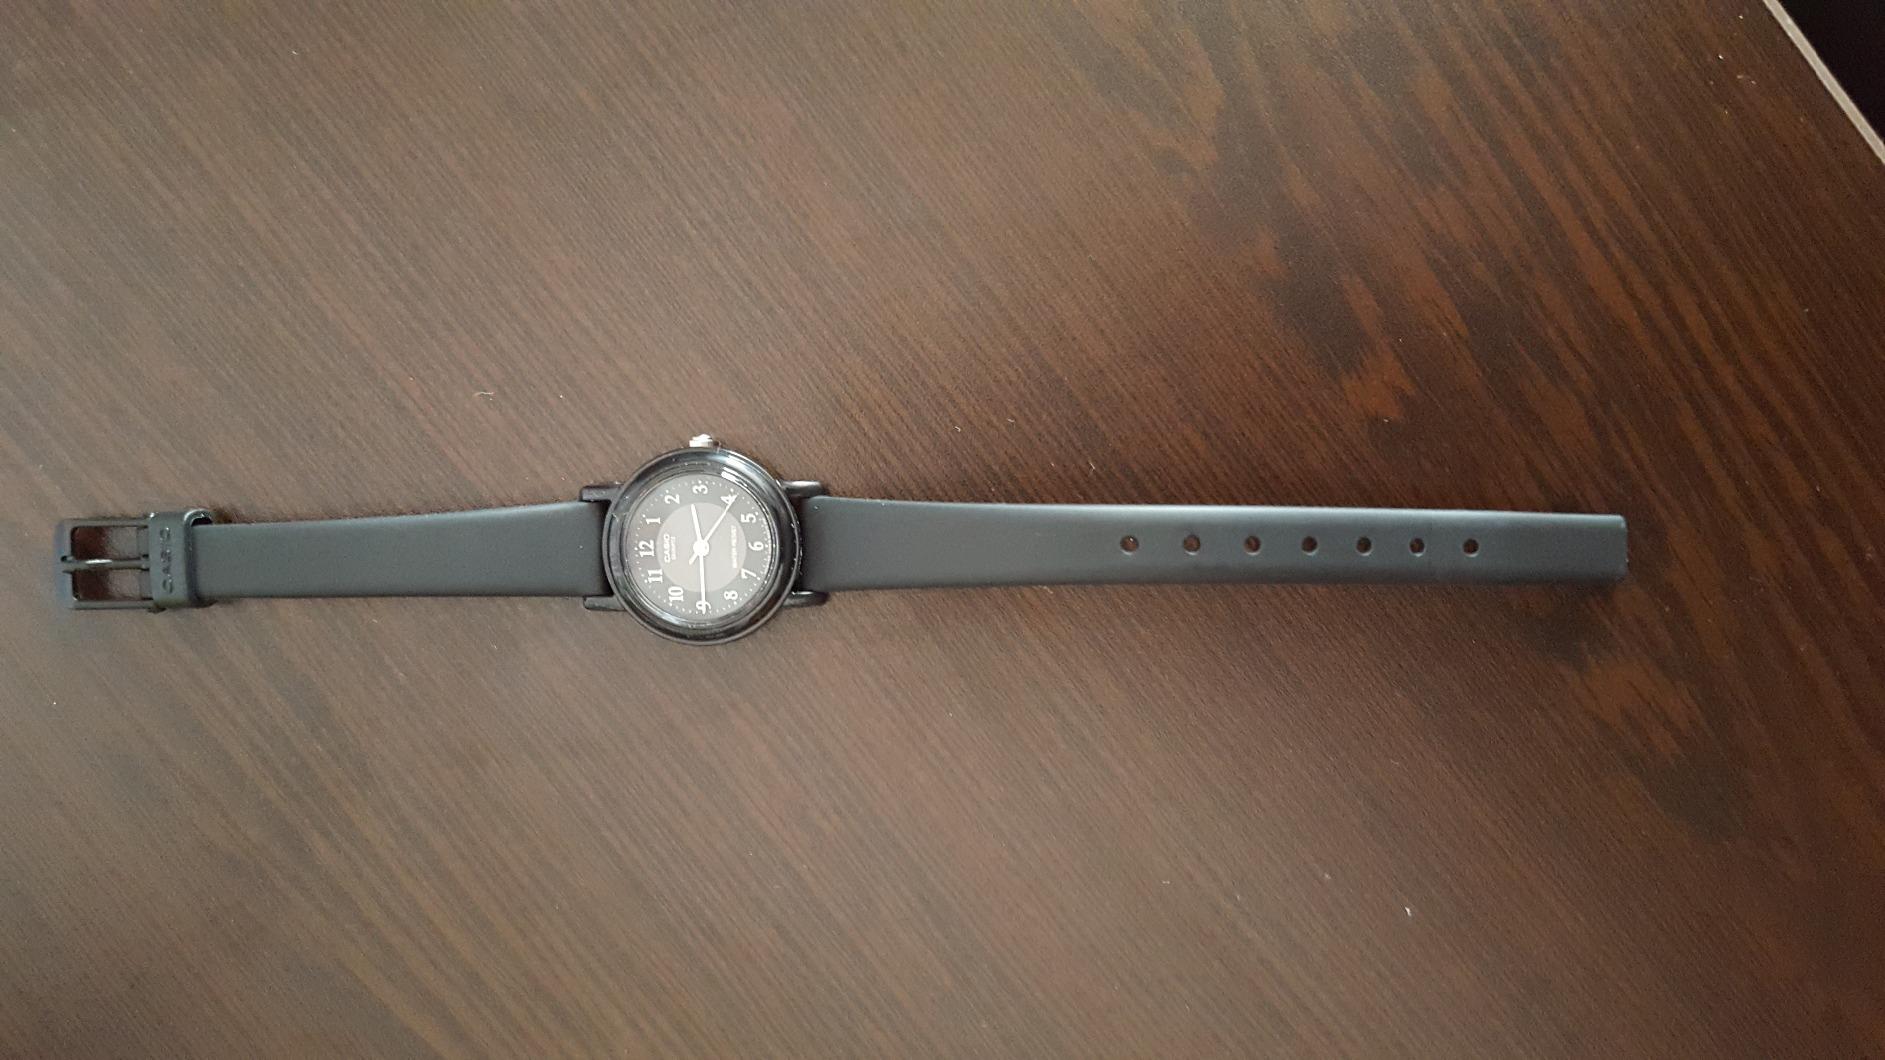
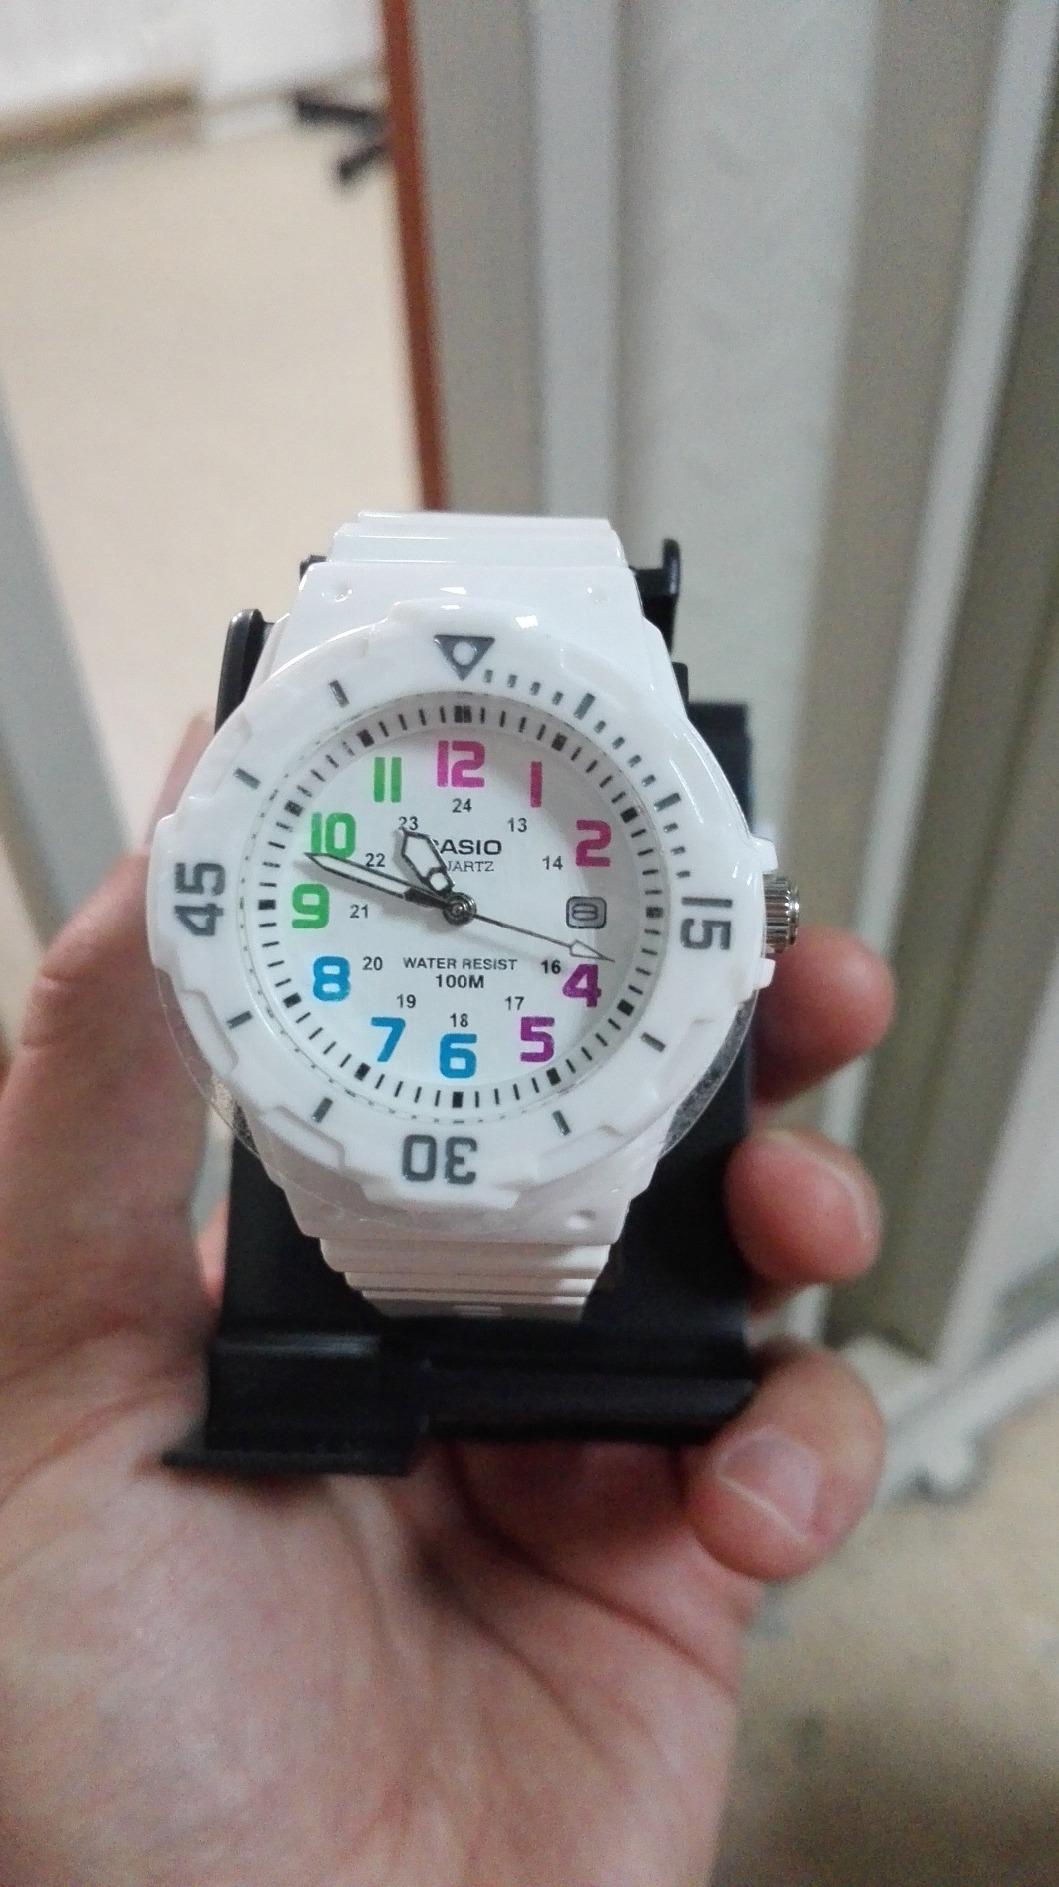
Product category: accessories_watch
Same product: no